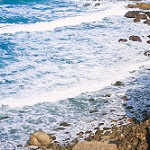
Label: sea